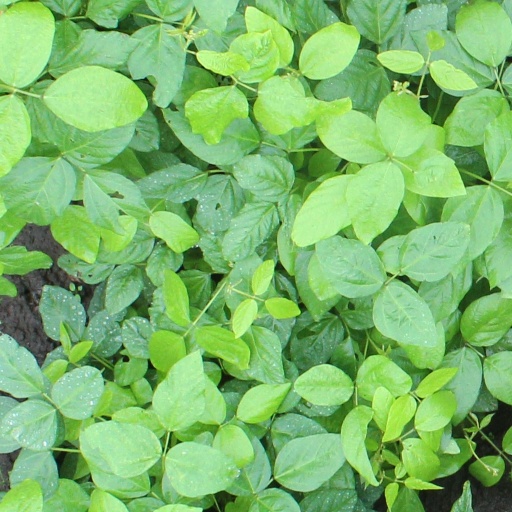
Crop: soybean